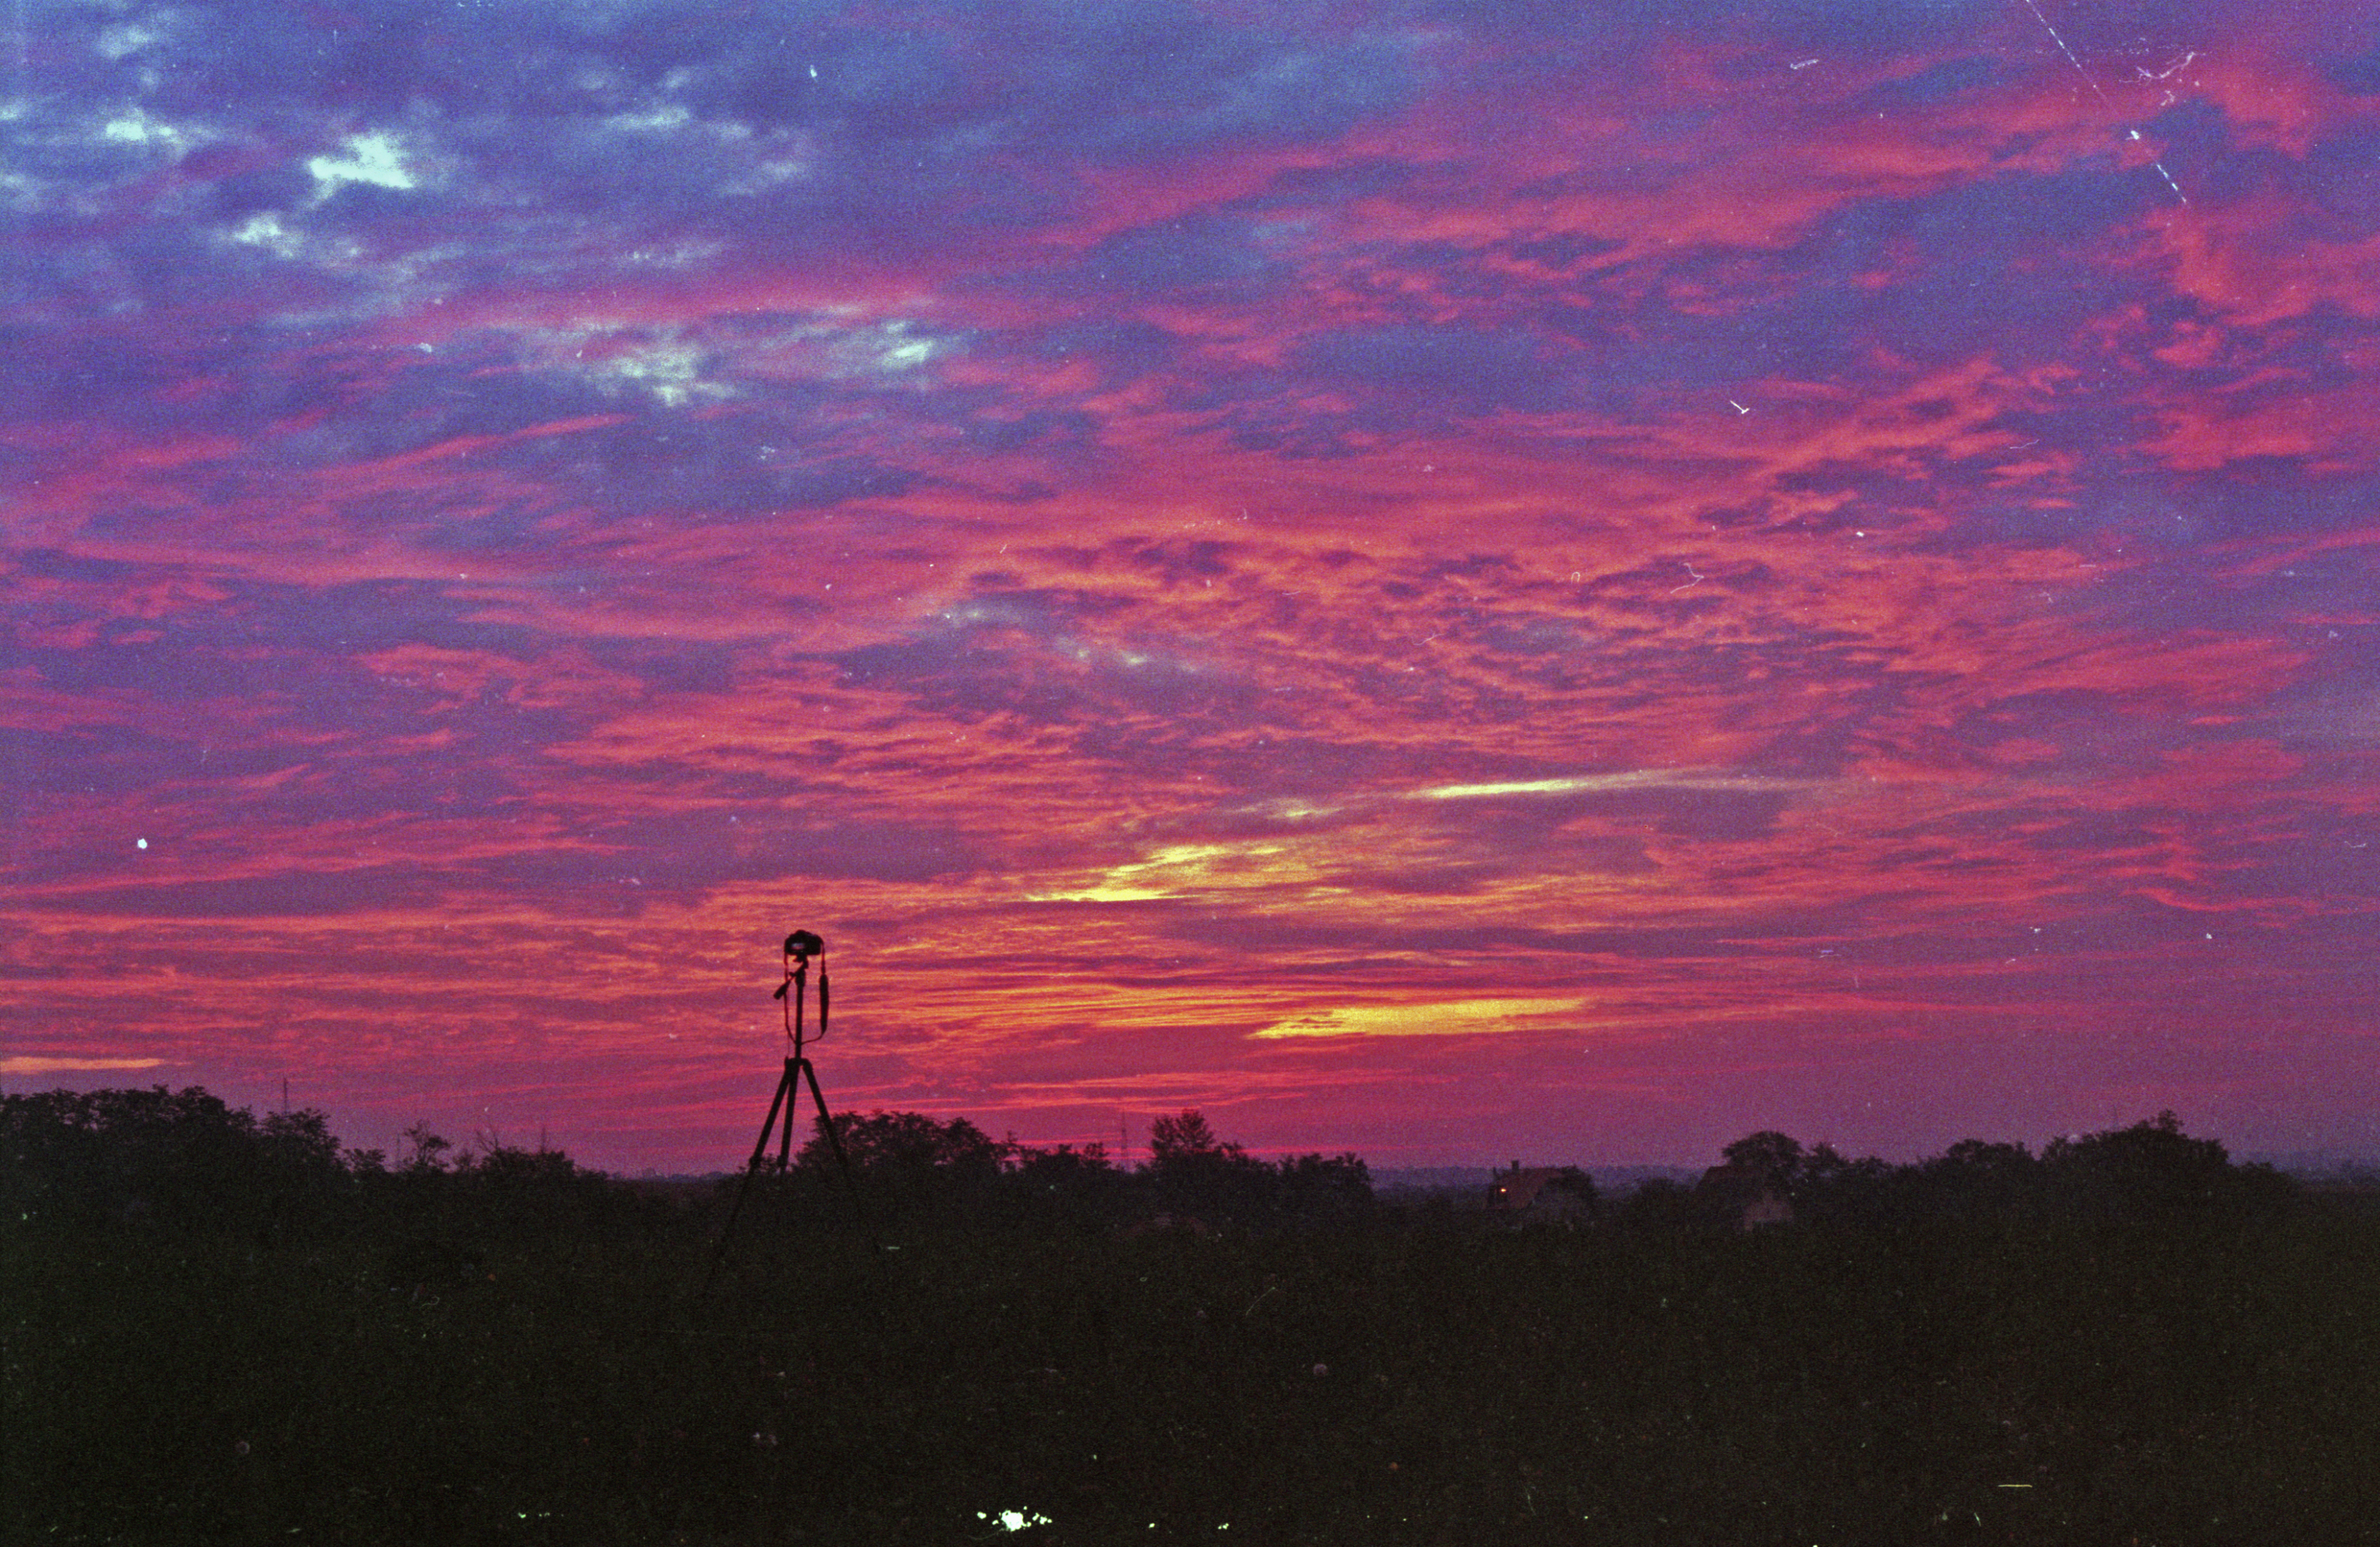
horizon, cloud, sky, sunrise, sunset, prairie, morning, dawn, atmosphere, dusk, evening, afterglow, red sky at morning